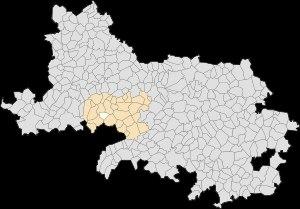
Beaudricourt est une commune française située dans le département du Pas-de-Calais en région Hauts-de-France.